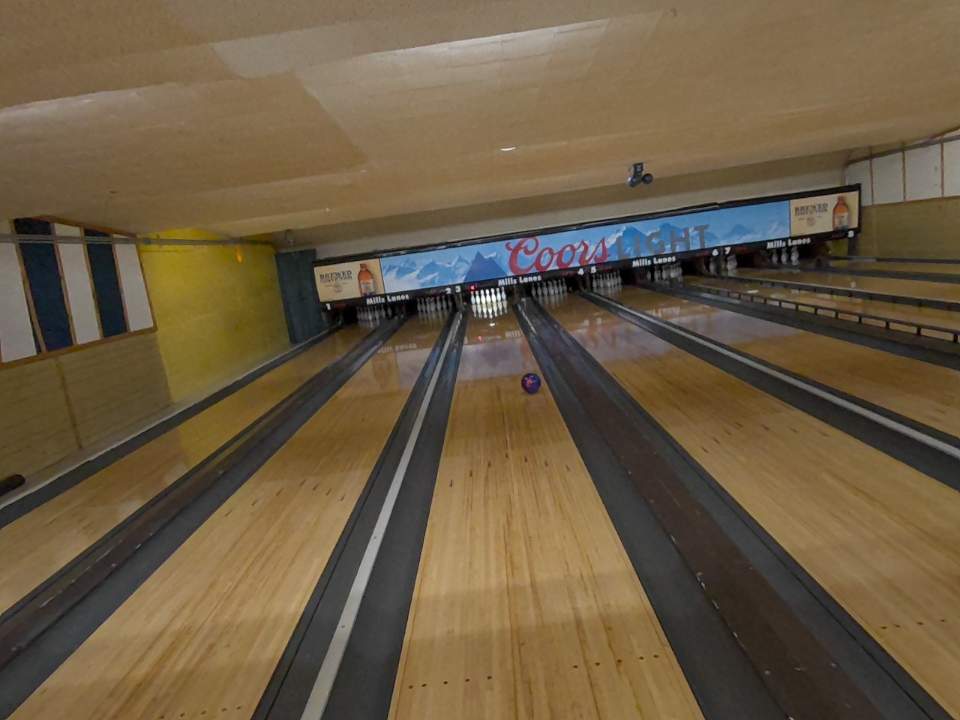
Object: bowling_ball